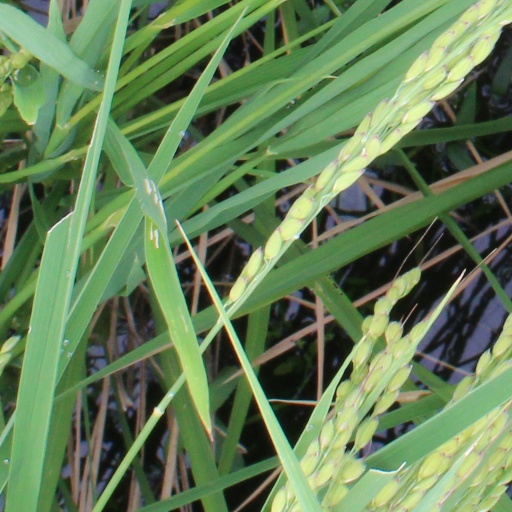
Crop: rice